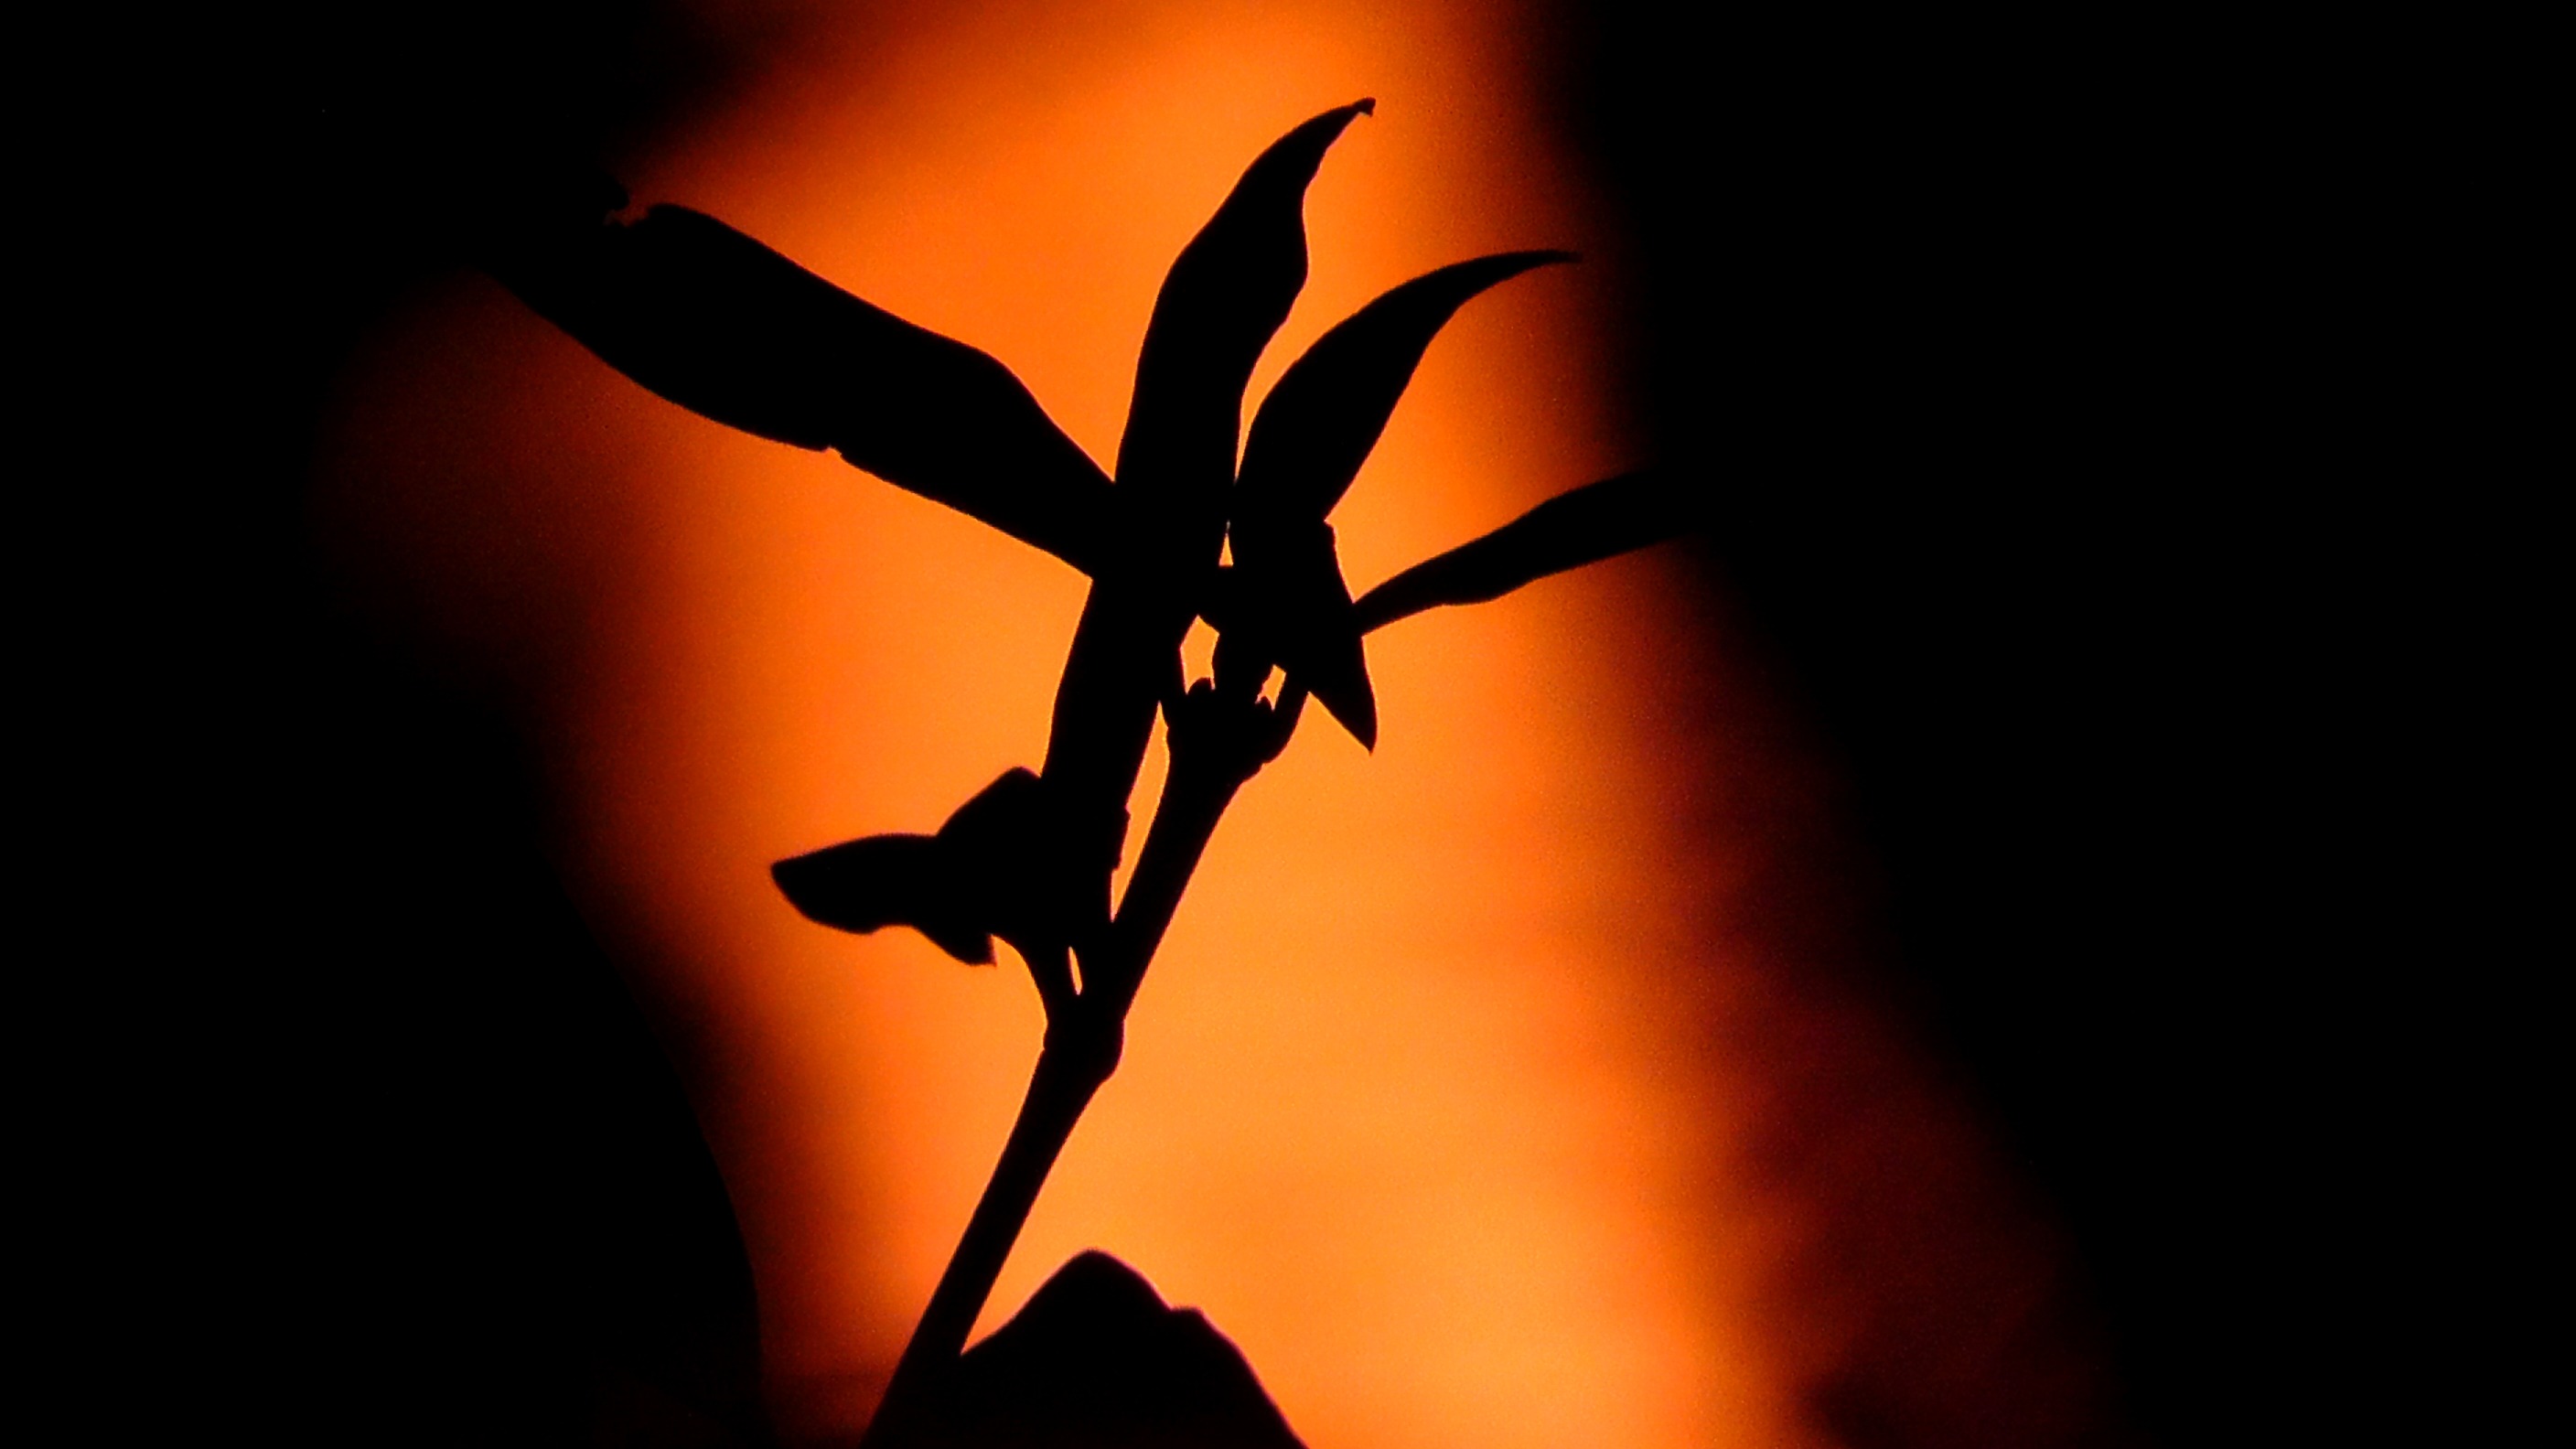
tree, branch, silhouette, light, plant, sun, sunset, night, sunlight, leaf, flower, red, autumn, shadow, flame, fire, darkness, close up, lichtspiel, branches, bill, firelight, back light, macro photography, plant stem